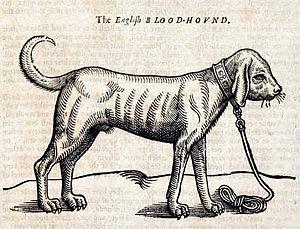
Le chien de Saint-Hubert ou bloodhound est une race de chien de chasse originaire de Belgique. La Fédération cynologique internationale attribue son origine à la ville de Saint-Hubert en Belgique. C'est un chien d'ordre de grande taille, d'aspect lourd et massif. La tête est grande avec la bosse occipitale bien marquée. La peau de la tête est très lâche et profondément ridée.